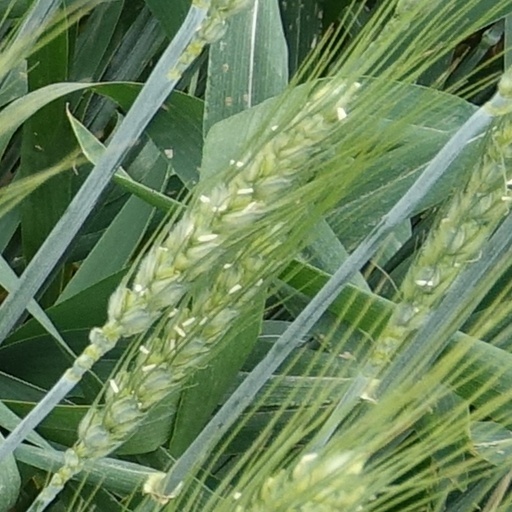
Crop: wheat